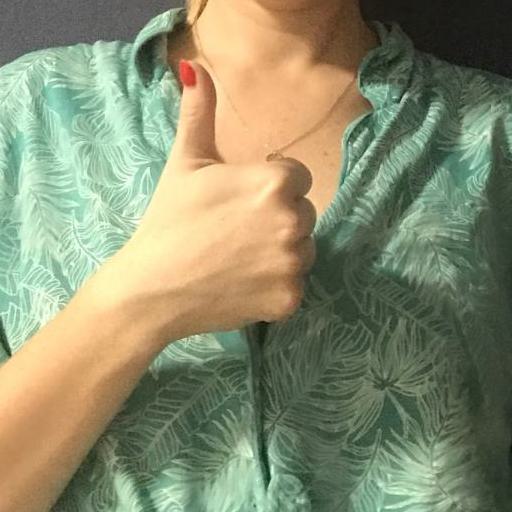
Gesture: like